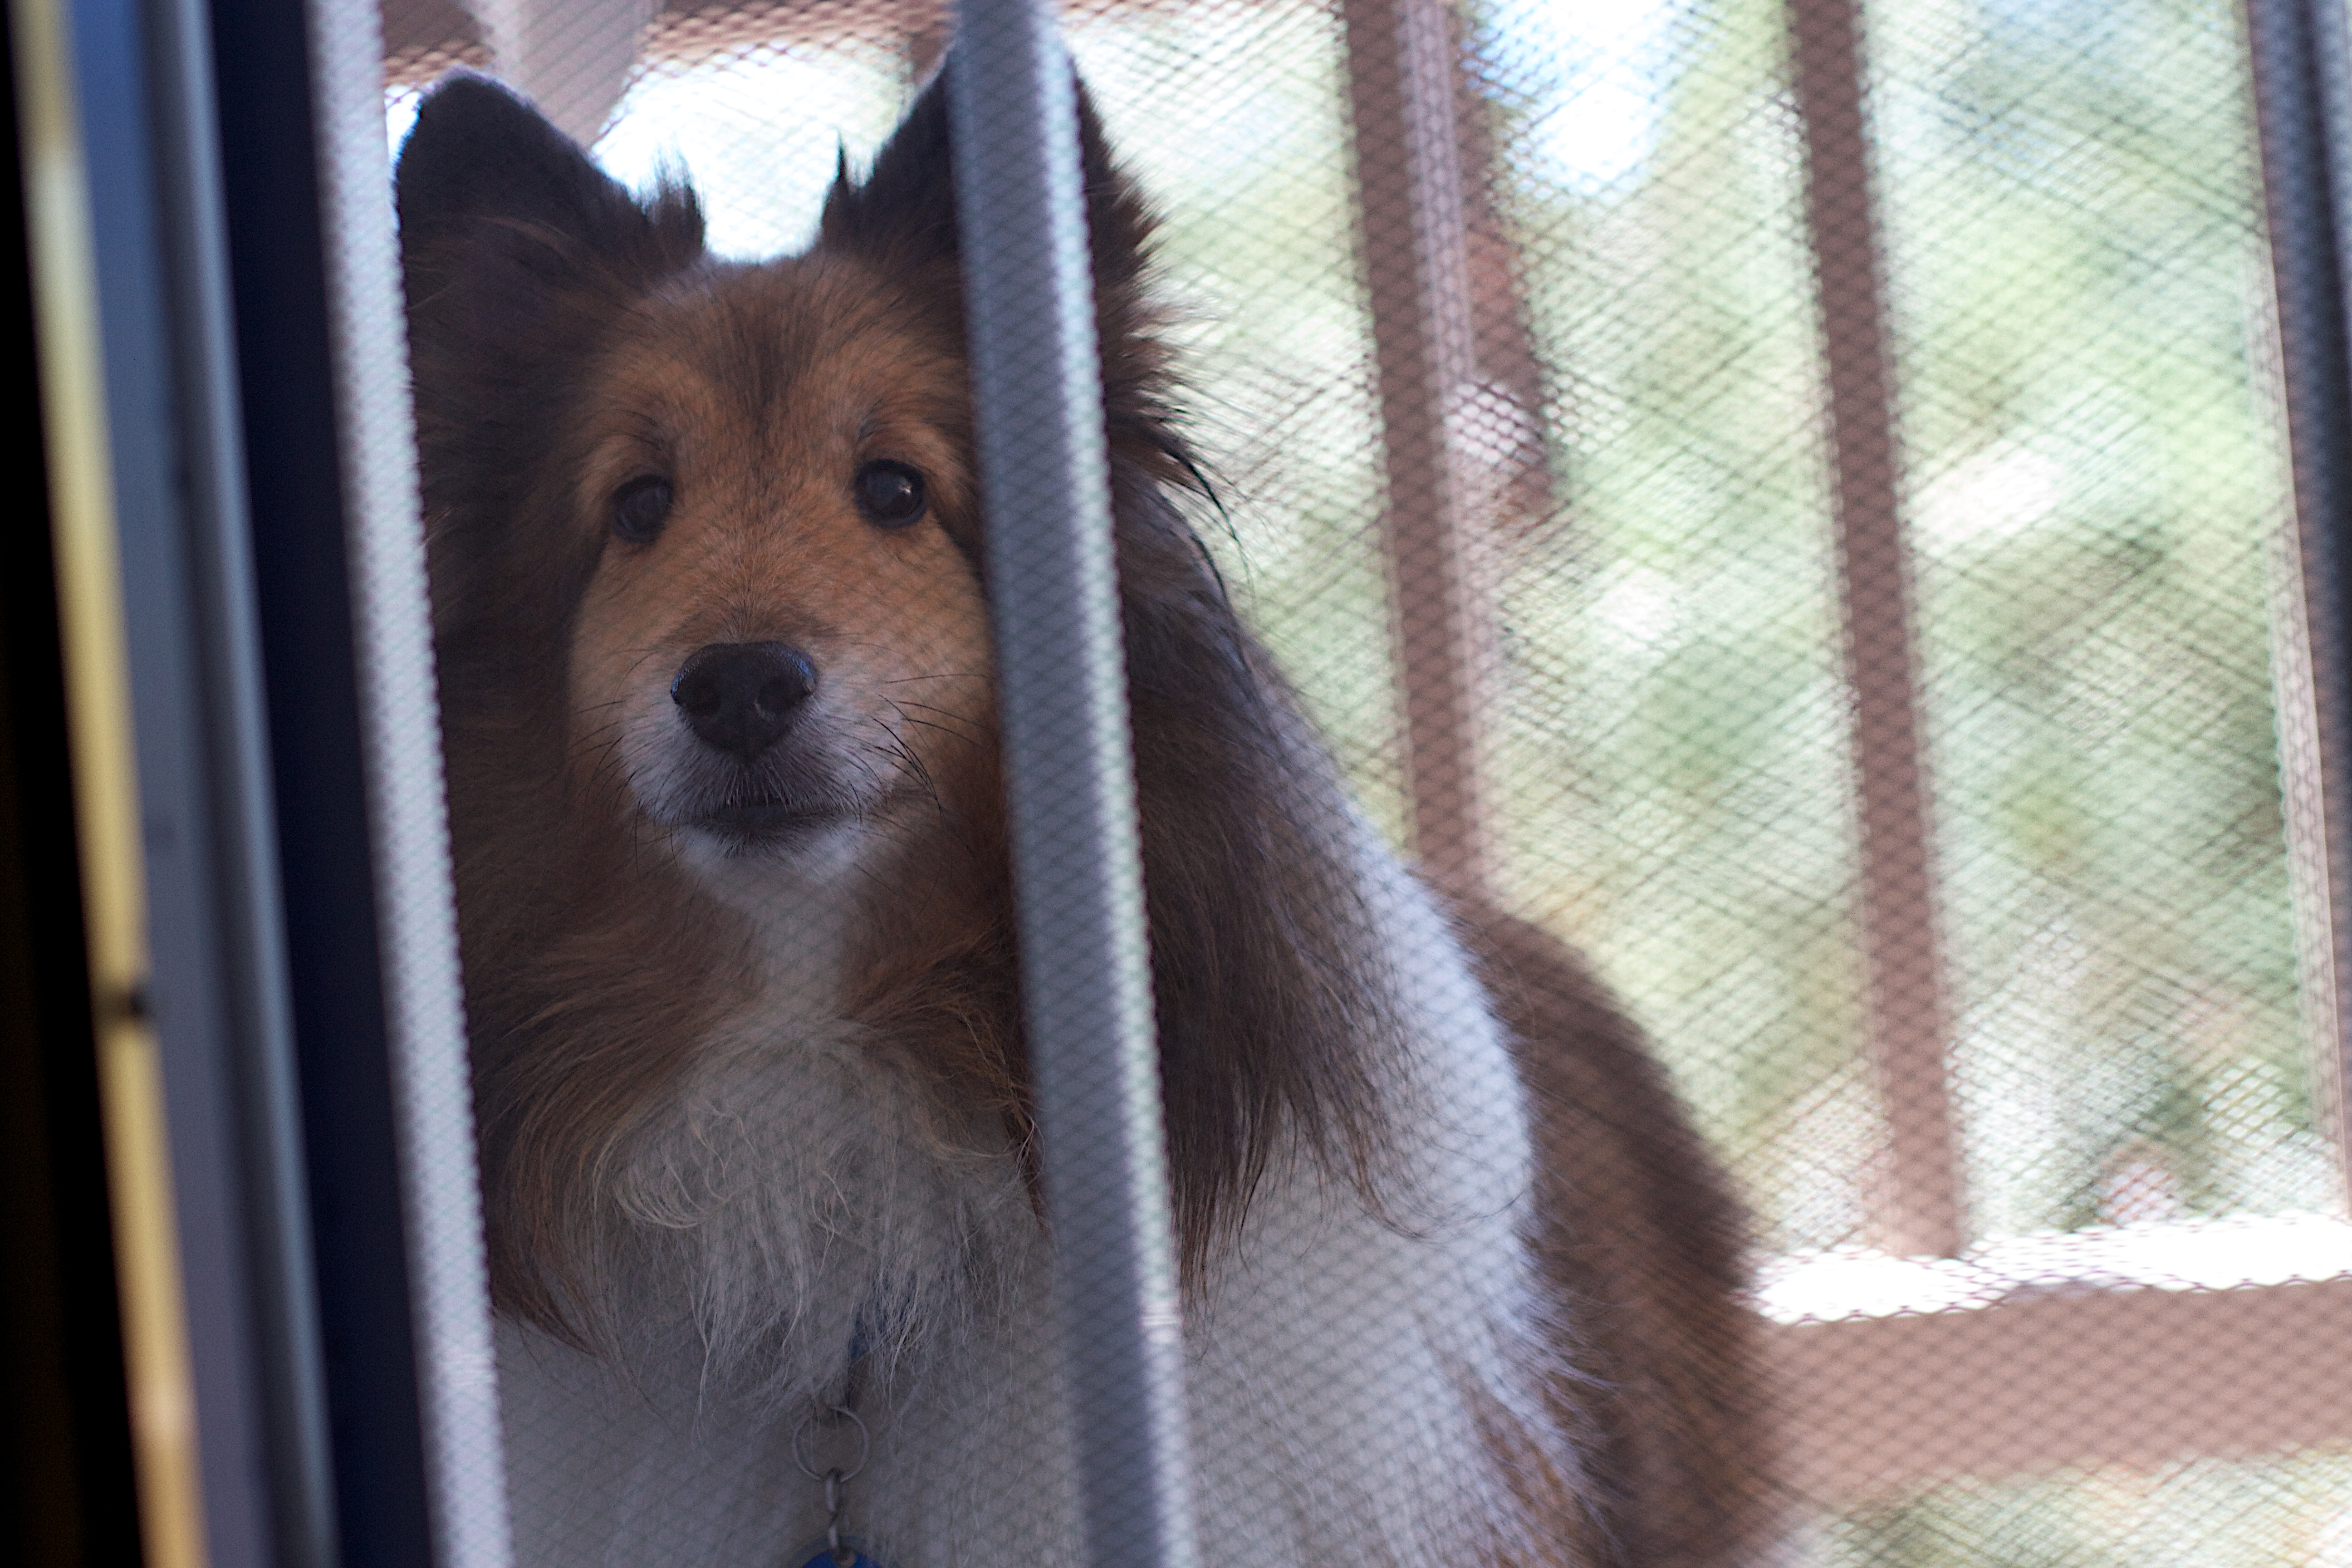
puppy, dog, collie, mammal, nose, vertebrate, dog like mammal, dog breed group